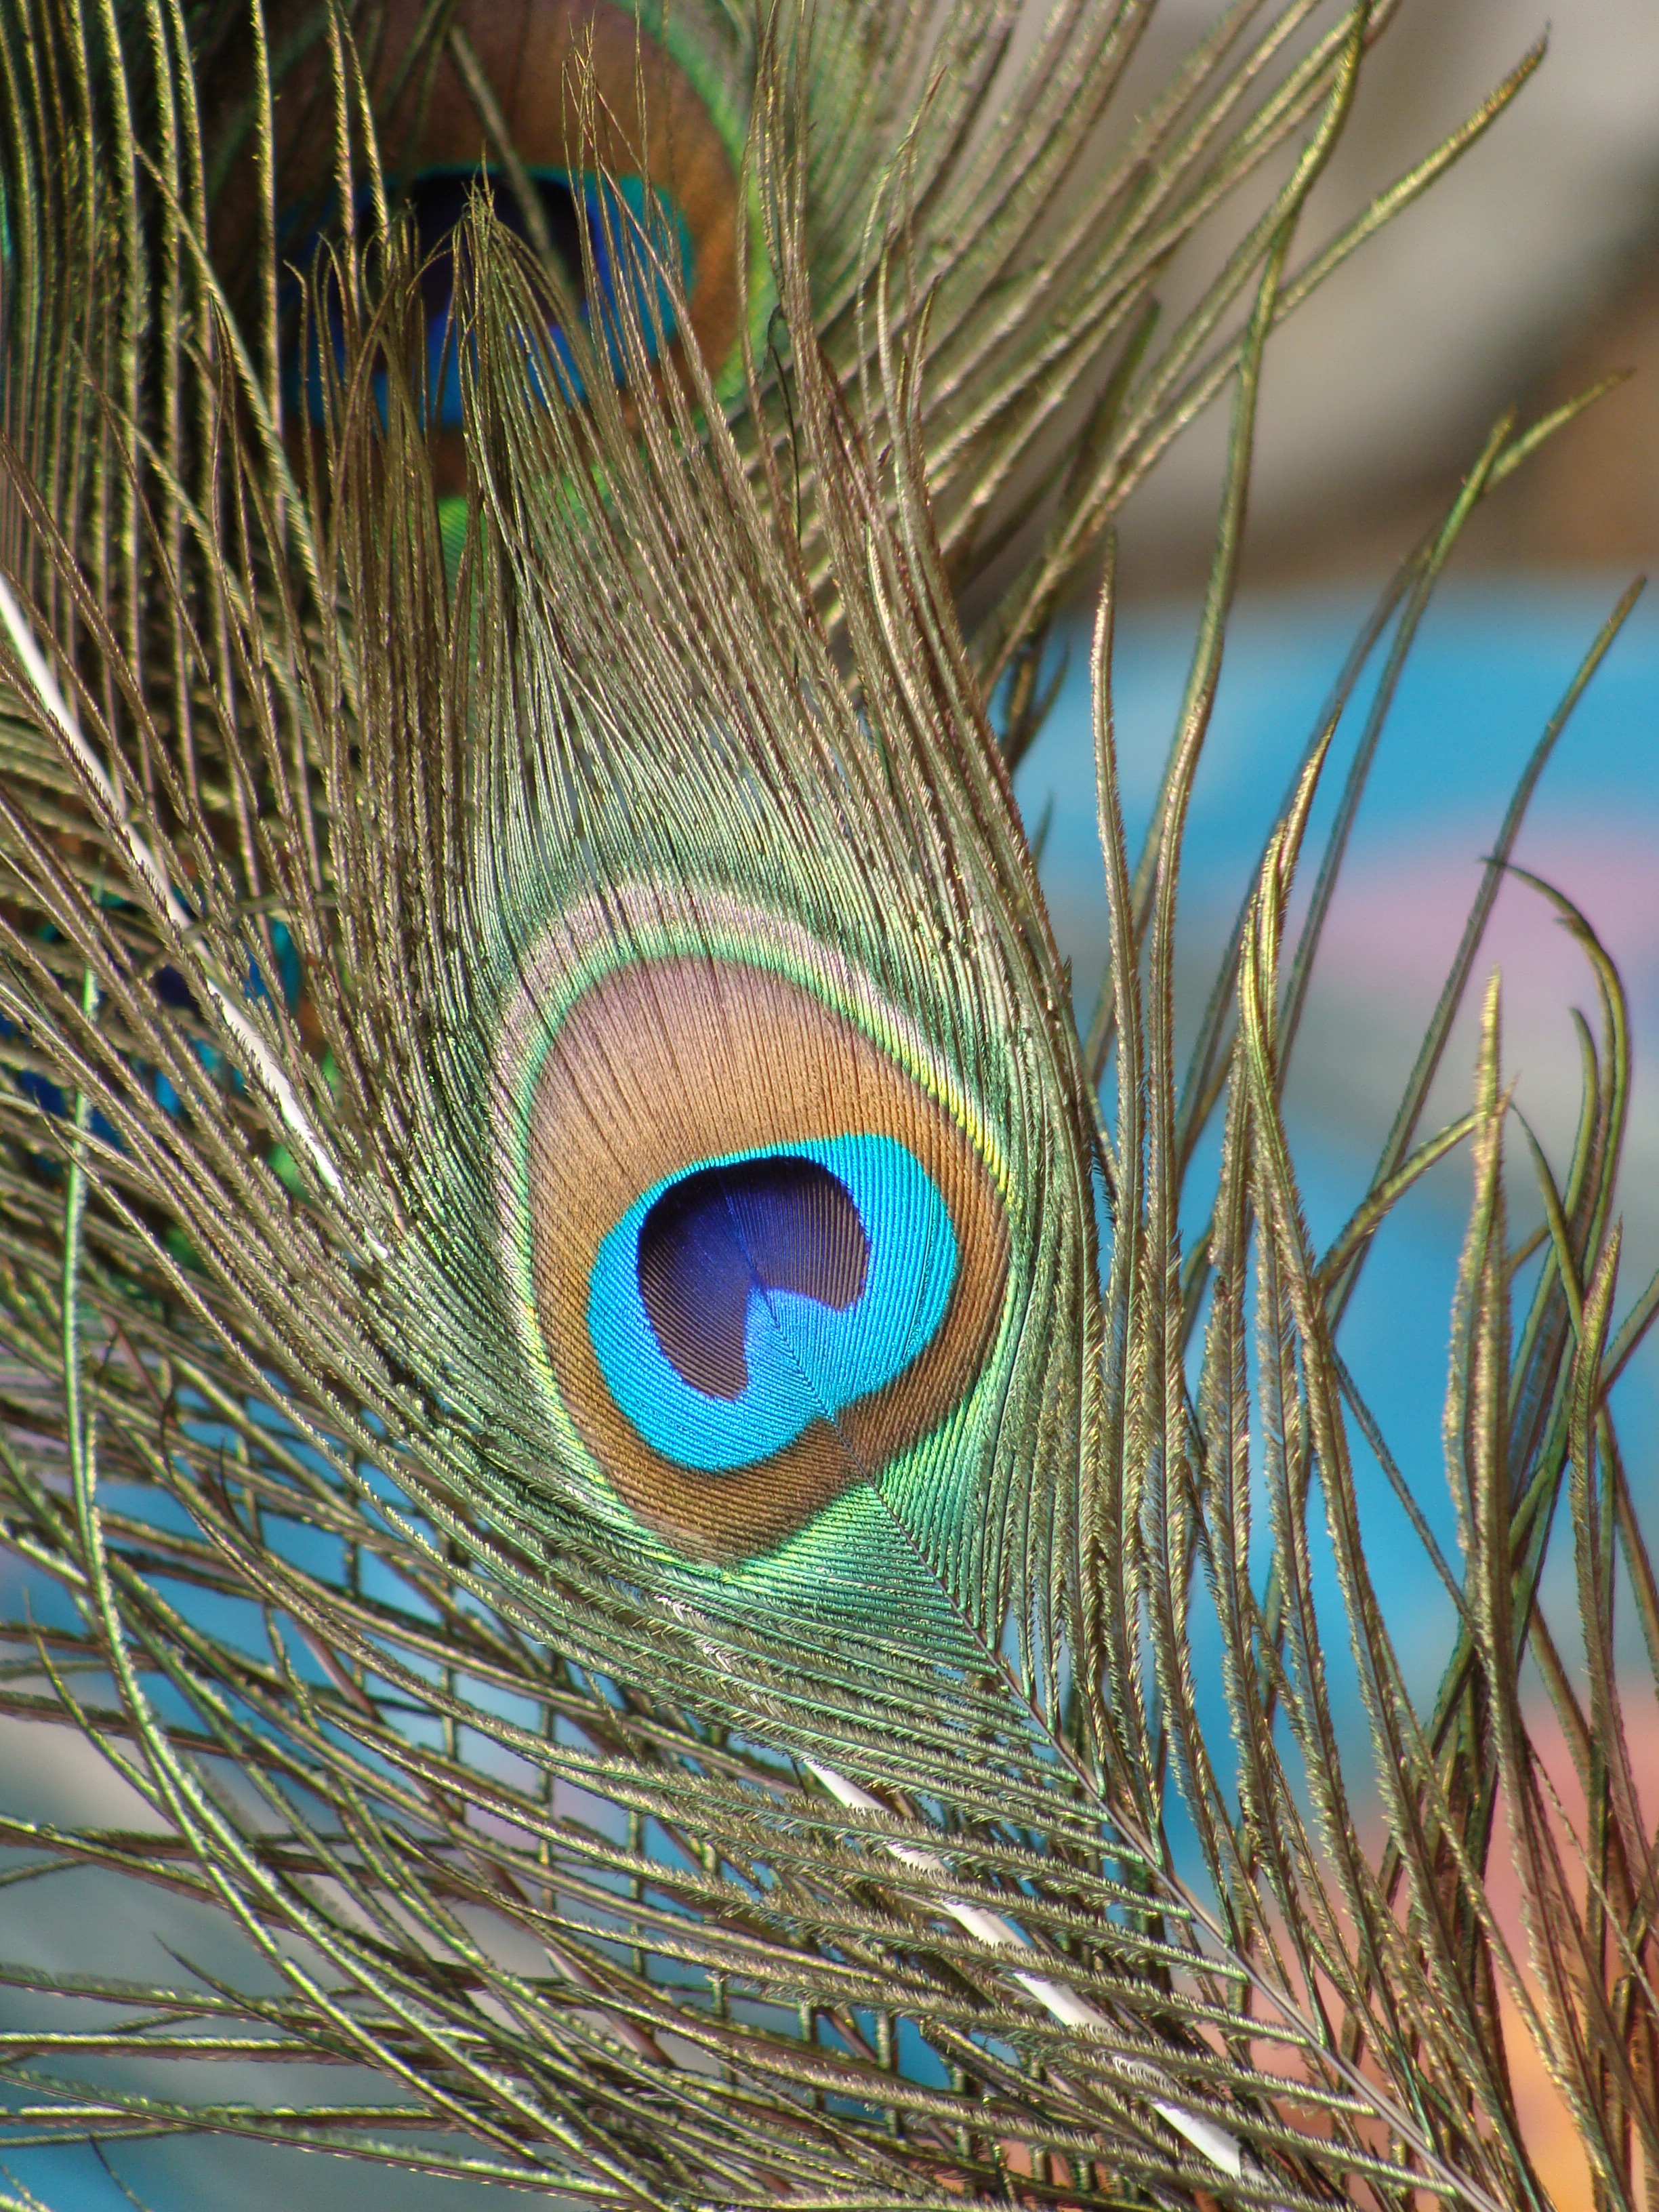
nature, bird, wing, beak, feather, fauna, material, peacock, close up, vertebrate, peafowl, fashion accessory